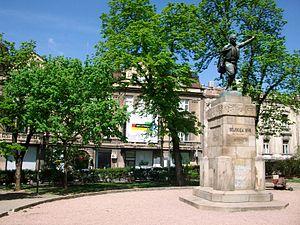
Les monuments culturels protégés constituent une catégorie de monuments de Serbie inscrits sur une liste de monuments bénéficiant de la protection de l'État. Il s'agit d'une troisième catégorie de monuments protégés classés, par leur importance, après les monuments culturels d'importance exceptionnelle et les monuments culturels de grande importance.
La rue Vuka Karadžića, est une rue de Belgrade, la capitale de la Serbie, située dans la municipalité urbaine de Stari grad.
Le musée des arts appliqués de Belgrade est un musée des arts décoratifs situé à Belgrade, la capitale de la Serbie. Il se trouve 18 rue Vuka Karadžića, dans la municipalité de Stari grad.